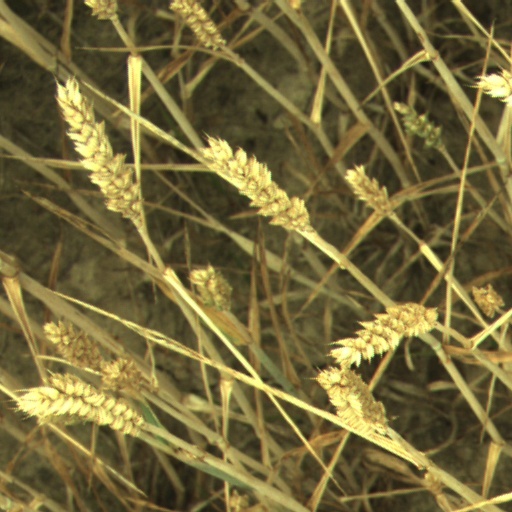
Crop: wheat